Flow Country

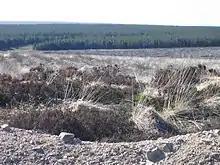
Cleared forestry; part of the habitat restoration in the Flow Country

"Flow" is a Scots word for a bog or morass, possibly derived from Old Norse (compare the Icelandic word "flói", which has the same meaning). The bogs of the Flow Country have been subject to human activity since the end of the last ice age. In the last 200 years, they have been affected by human activity, including sheep grazing and forestry.